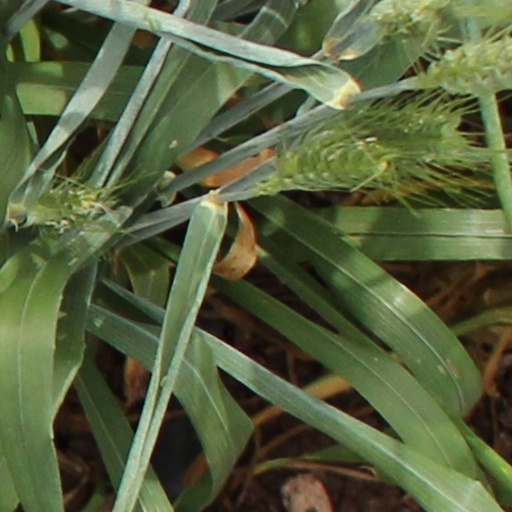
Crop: wheat